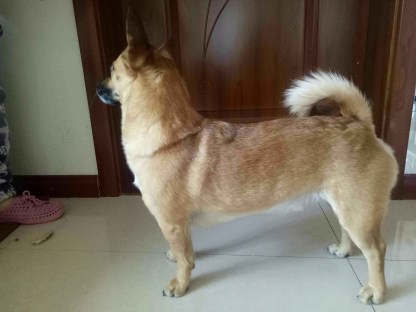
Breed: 3336-n000121-chinese_rural_dog